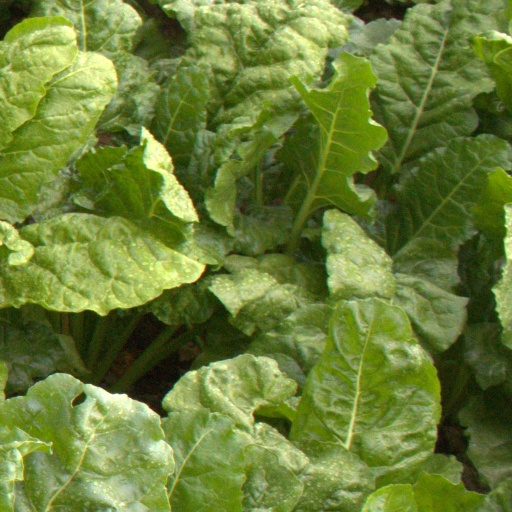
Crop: sugar beet